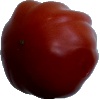
Label: tomato_heart